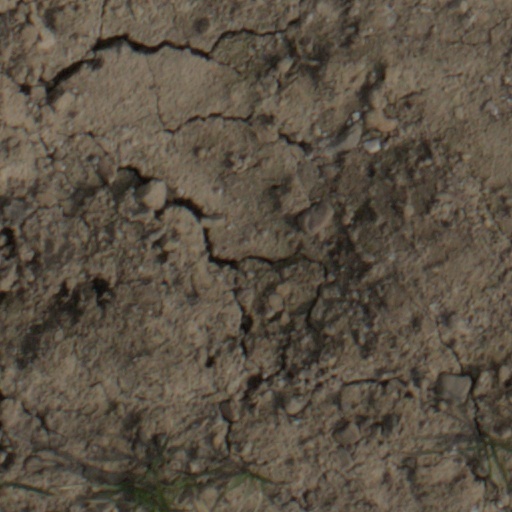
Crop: wheat